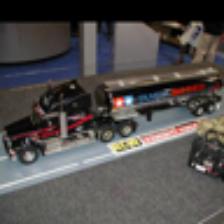
Label: NonHuman